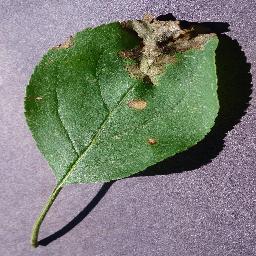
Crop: apple
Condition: black_rot